Call of Duty: Black Ops

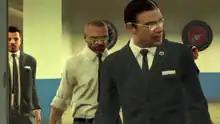
From left to right: Alex Mason, Jason Hudson, and Robert McNamara

"Black Ops"'s single-player campaign takes place between 1961 and 1968 during both the Cold War and the Vietnam War, 16 years to 23 years after the events of "". It portrays a secret history of black operations carried out behind enemy lines by the CIA. Missions take place in various countries around the globe, including Cuba, the Soviet Union, the United States, South Vietnam, Hong Kong, Canada, and Laos. The single-player campaign revolves around the CIA's attempts to stop Soviet sleeper agents embedded in the US, to be activated via broadcasts from a numbers station, from deploying an experimental nerve agent and chemical weapon known as "Nova 6".